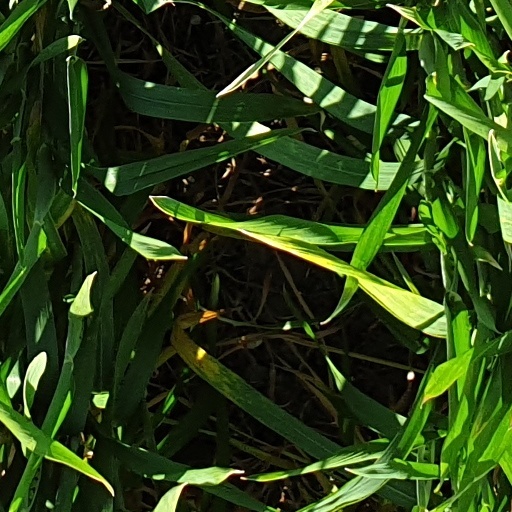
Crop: wheat